2001

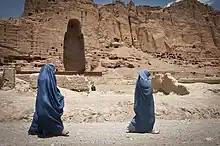
Two women walk past the cavity where the Buddhas of Bamiyan used to stand before being destroyed by the Taliban.

The religiously motivated September 11 attacks came to dominate global discourse about religion in 2001. Following the attacks, both religious tolerance and religious intolerance came to the fore, with an increase in Islamophobia, particularly in the United States and Europe. The imposition of religious law became a major subject of debate, particularly in Afghanistan, where the perpetrators of the attacks were protected by the fundamentalist Taliban, as well as Nigeria, where conflict between Christians and Muslims escalated amid the implementation of Islamic law. Prior to the attacks, the Taliban had incited a different religious controversy by destroying the Buddhas of Bamiyan despite the international community's pleas. Another religious conflict took place in Khartoum, Sudan, when Christians were forcibly expelled from the Anglican cathedral during Easter services.